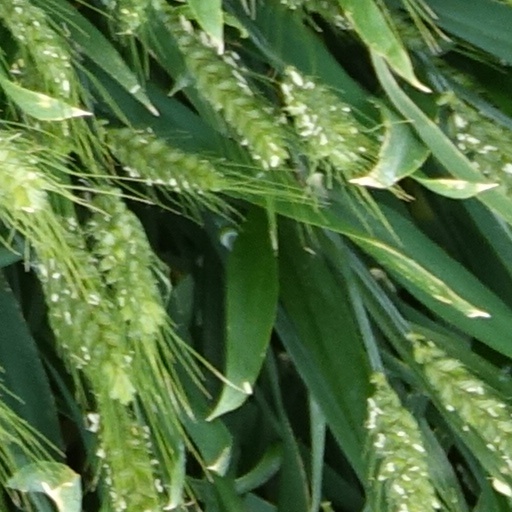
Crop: wheat